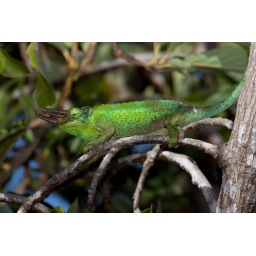
This guy came to visit the female we have had in the tree for the past weeks.